Military Police (Kazakhstan)

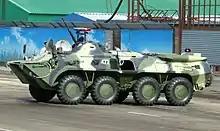
A BTR-80 of the military police.

Additionally, there are a couple more tasks that specifically pertain to the military police of the National Security Committee: